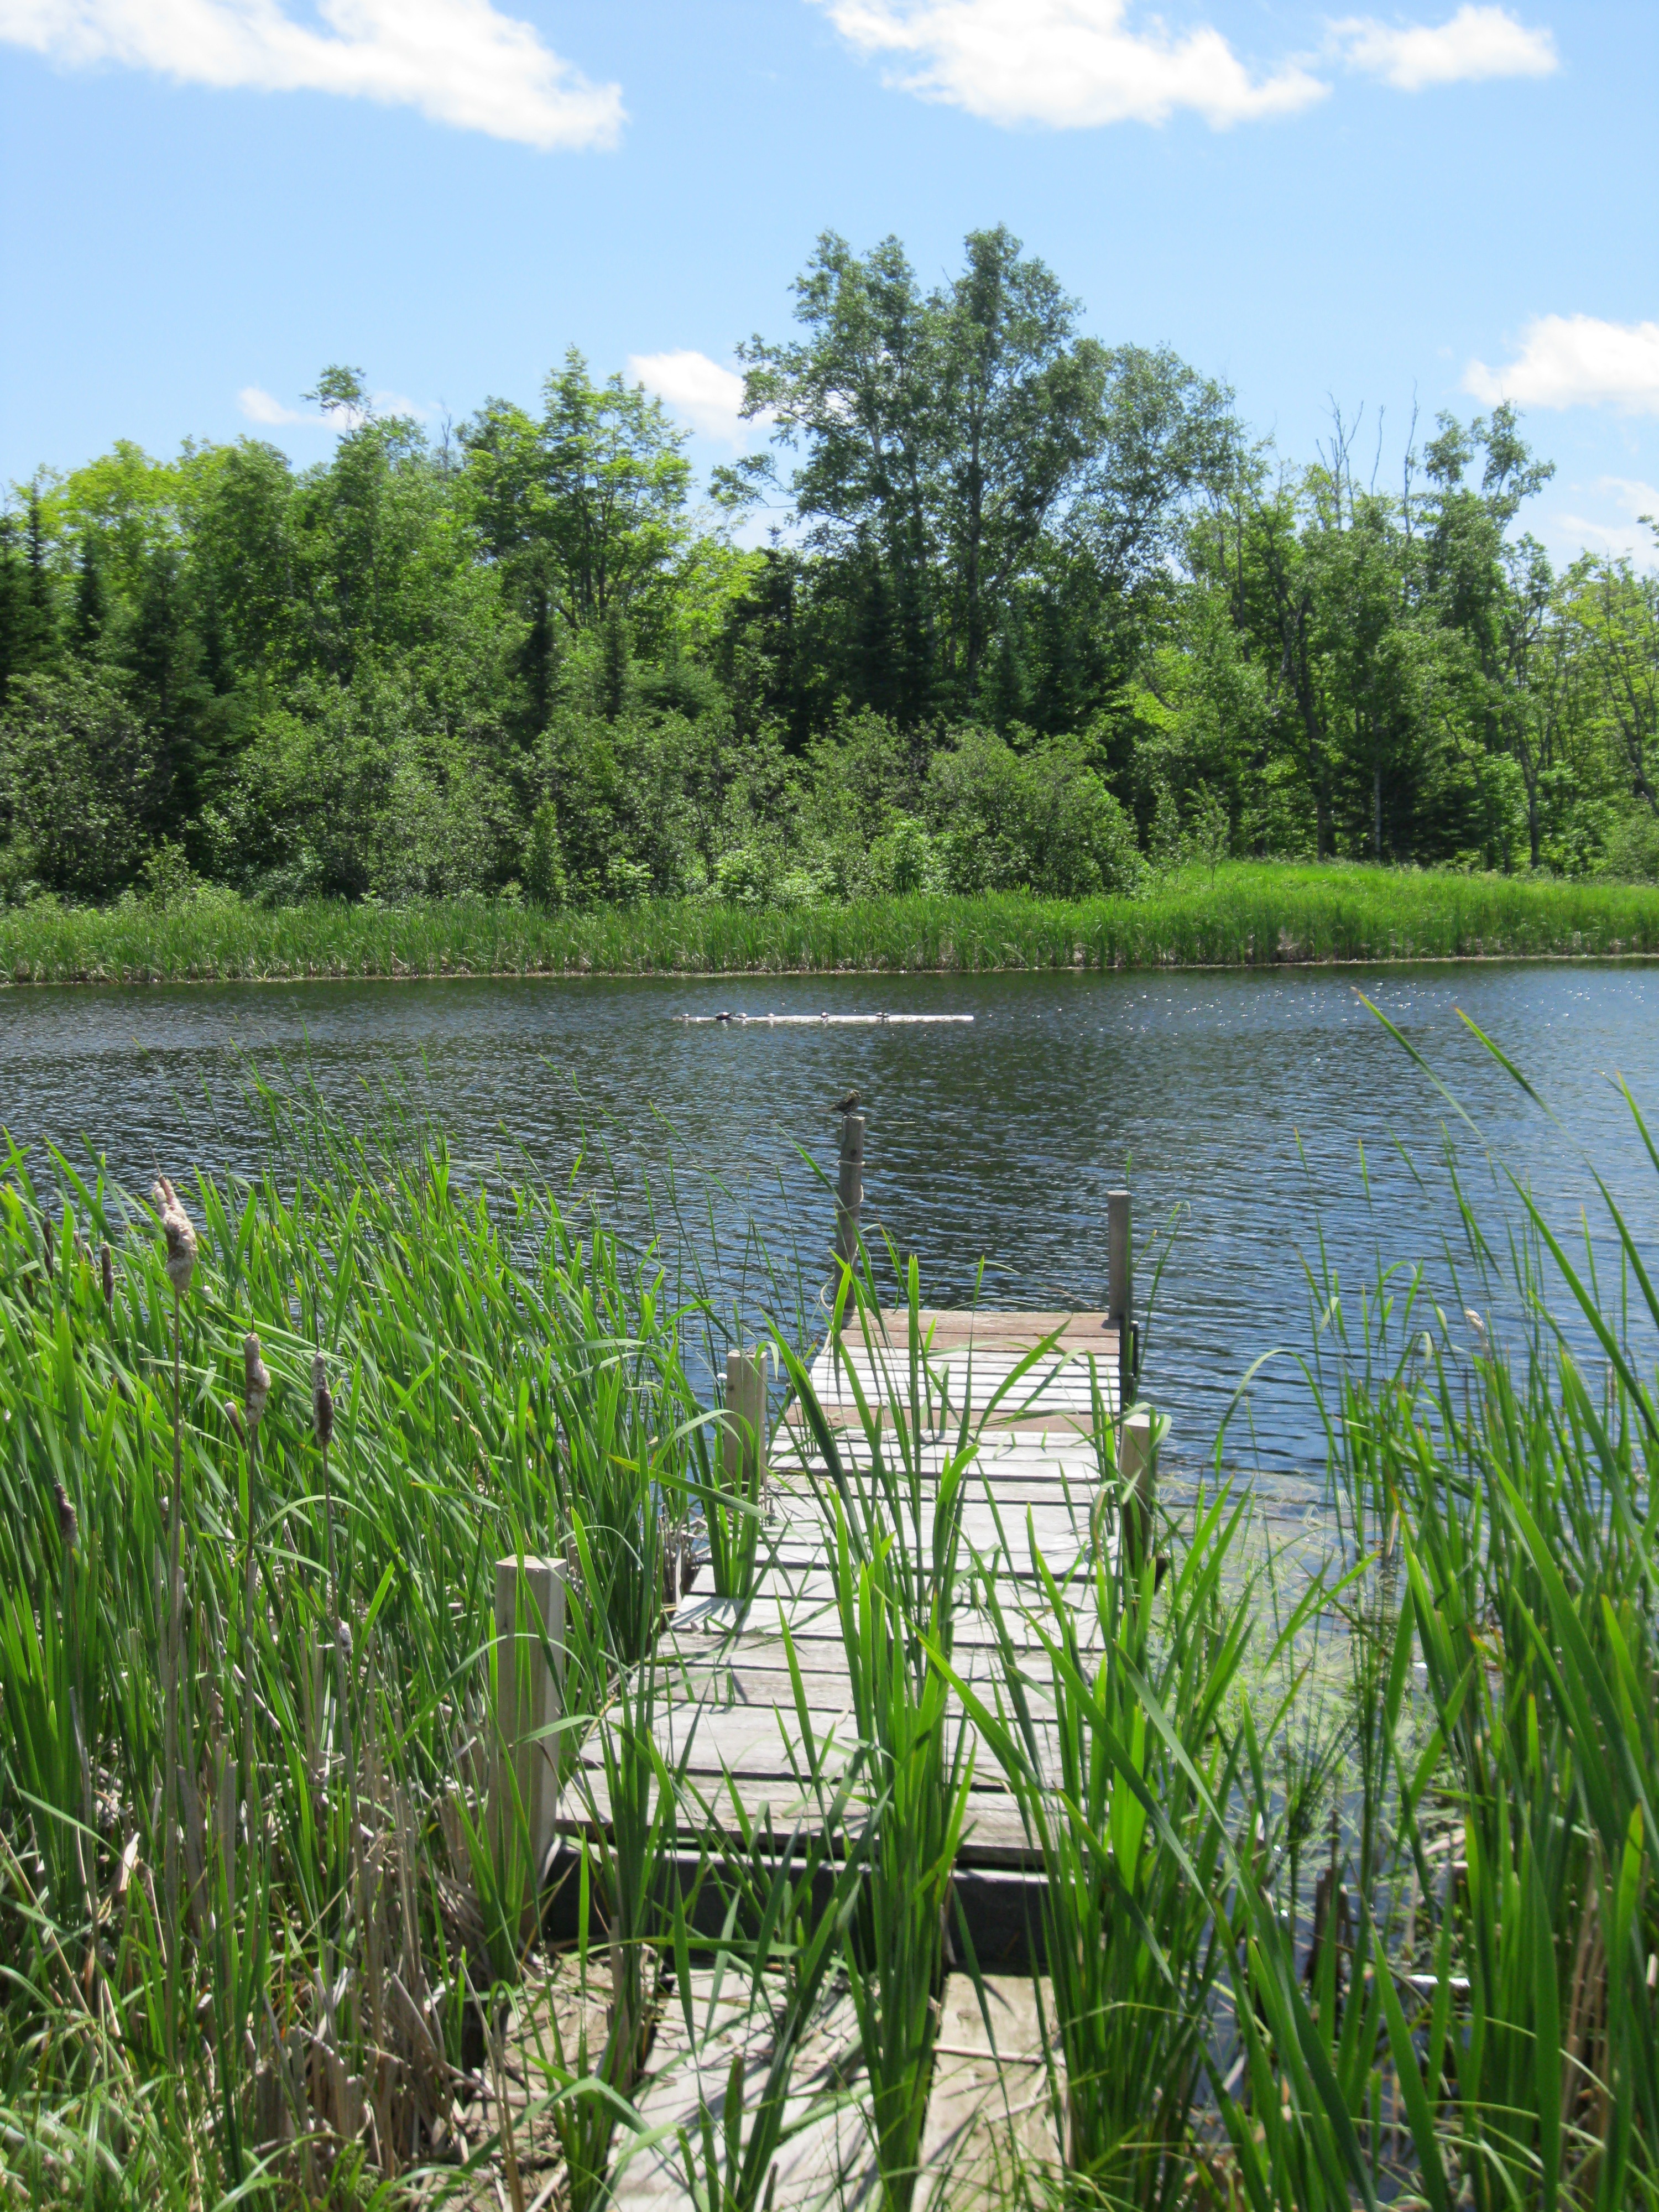
landscape, water, nature, grass, marsh, swamp, dock, wood, meadow, flower, lake, summer, pond, scenic, reservoir, body of water, cattails, outdoors, vegetation, wooden, wetland, bog, floodplain, habitat, ecosystem, nature reserve, lupines, fish pond, natural environment, geographical feature, grass family